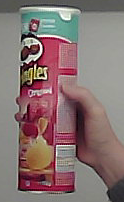
Product: pringles_original